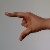
The image shows a hand gesture representing the letter 'Z' in Indian Sign Language.